George Dury

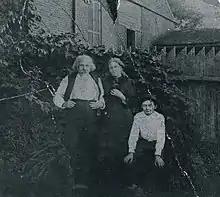

Landing in New York City, they took a train to the "end of the line", Dalton, Georgia. From there they took a stagecoach to Chattanooga, Tennessee, where Dury first settled in nearby Wartburg, Morgan County.